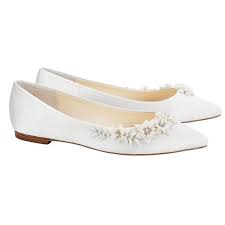
Label: Ballet Flat